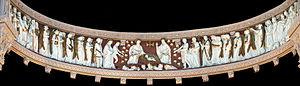
Église Nativité-de-la-Sainte-Vierge-d’Hochelaga, Montréal, Québec, Canada. La frise monumentale au-dessus du chœur.
L'église de la Nativité-de-la-Sainte-Vierge-d’Hochelaga est une église catholique située dans le quartier Hochelaga de l'arrondissement Mercier–Hochelaga-Maisonneuve à Montréal. Son adresse est le 1855, rue Dézery. Sa construction fut terminée en 1924.